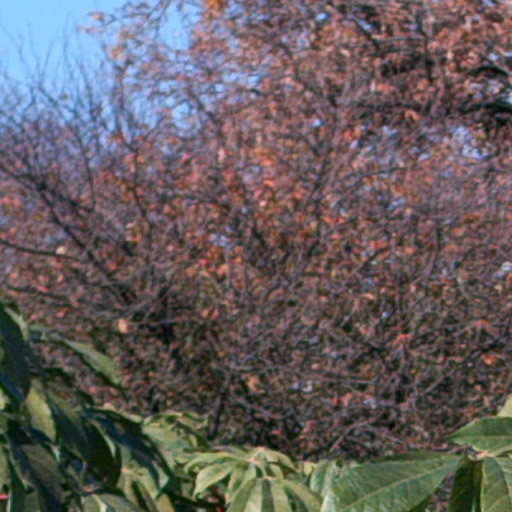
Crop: cassava